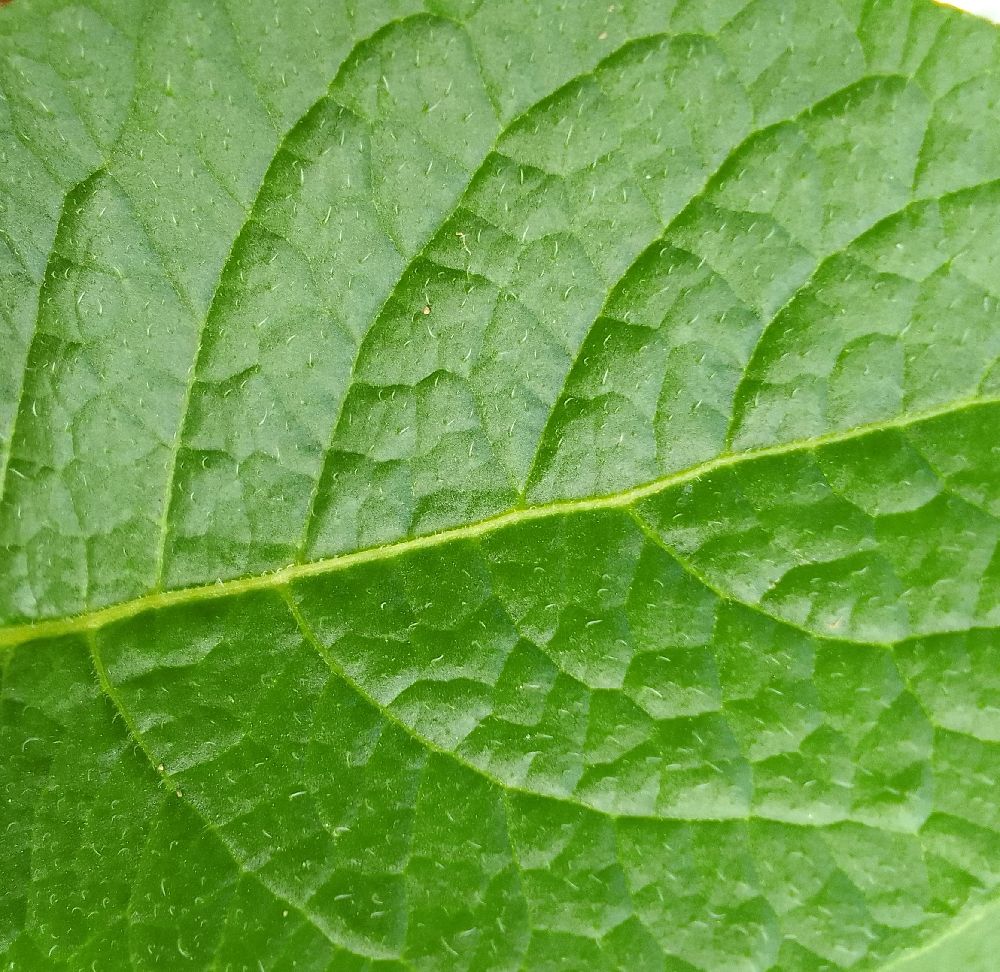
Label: Healthy